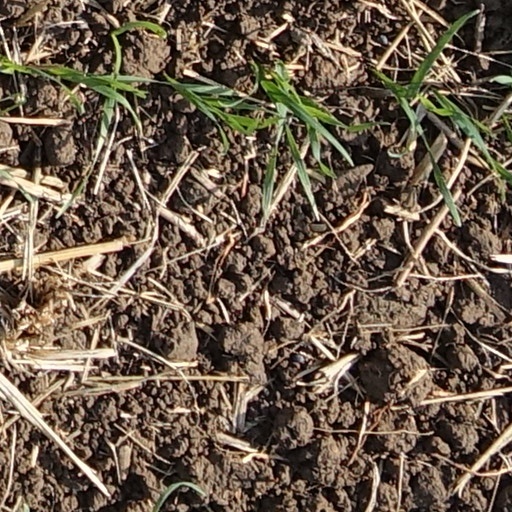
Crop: wheat